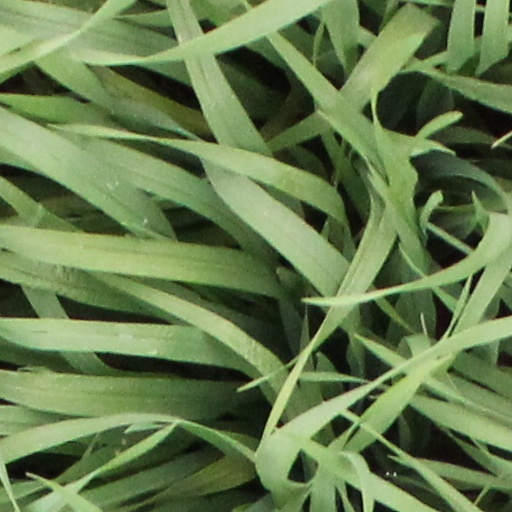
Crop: wheat